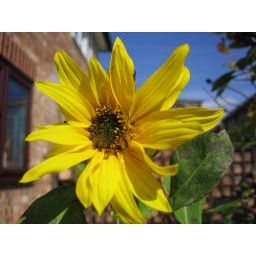
One yellow sunflower in September 2008.